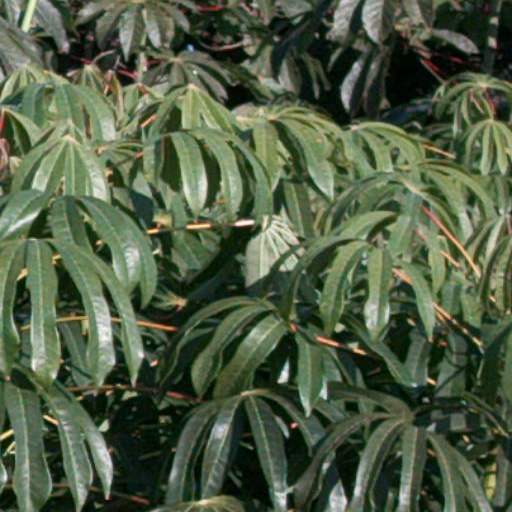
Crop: cassava